Richard Jago

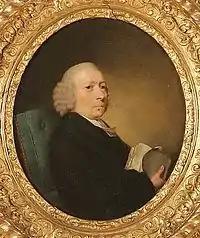
A contemporary portrait of Richard Jago

Richard Jago (1 October 1715 – 8 May 1781) was an English clergyman poet and minor landscape gardener from Warwickshire. Although his writing was not highly regarded by contemporaries, some of it was sufficiently novel to have several imitators.